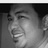
Emotion: happy